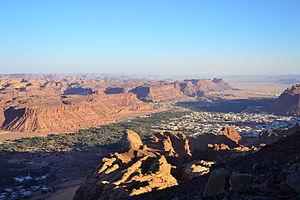
Al-ʿUla est une oasis de la province de Médine au nord-ouest de l'Arabie saoudite, située à environ 200 km au sud-ouest de Tayma et à 400 km au nord-ouest de Médine.